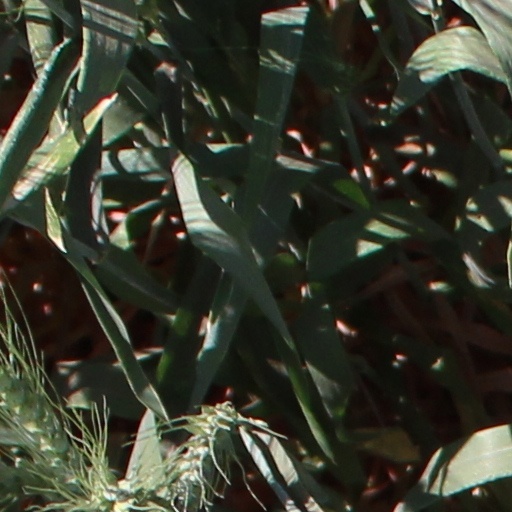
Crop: wheat